Sengge Rinchen

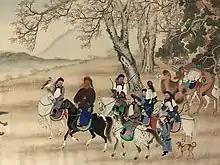
Sengge Rinchen leading troops to battle

In 1853, during the reign of the Xianfeng Emperor, Sengge Rinchen led Qing forces to attack the Taiping rebels of the Northern Expedition in the southern suburbs of Tianjin and defeated them. In 1855, in recognition of his achievements, the Qing imperial court granted him the hereditary title "Prince Bodlogotoi" (Бодлоготой чин ван, 博多勒噶台親王). In the same year, he repelled an attack on Fengguan Garrison (馮官屯; northeast of present-day Chiping County, Liaocheng, Shandong) by the Taiping rebel general Li Kaifang (李開芳) and captured him alive.